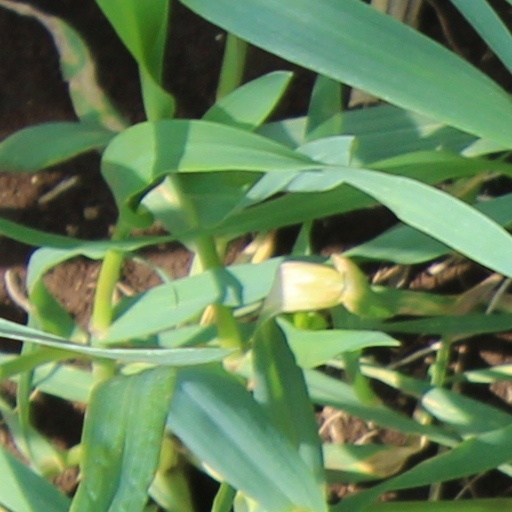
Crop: wheat